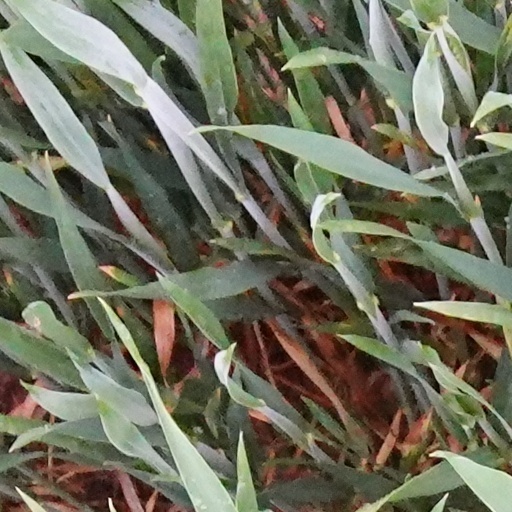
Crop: wheat